Sandakan Memorial Park

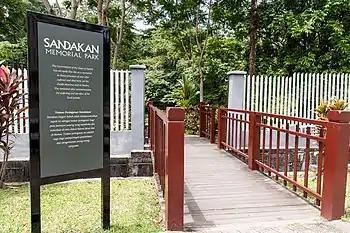
Entrance to the park.

The Sandakan Memorial Park is a memorial site built in the former grounds of the former Sandakan camp in the Malaysian state of Sabah. The site is dedicated as a memory for all prisoners in the camp who died during the Sandakan Death Marches, and to those died during a march to Ranau. It is also recognises the suffering and sacrifice of the native population. This park hosts the Sandakan Memorial Day service on August 15.